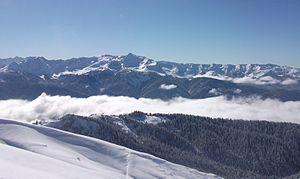
Le massif Arabika ou Arbaïka appartient aux monts de Gagra, dans le Caucase occidental. Il est situé dans la province sécessioniste d'Abkhazie en Géorgie. Il culmine à 2 661 mètres d'altitude, au pic Arabica.